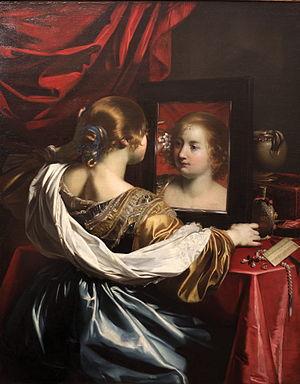
La collection des peintures françaises du musée des Beaux-Arts de Lyon représente un des plus vastes ensembles de peintures d'artistes français de France. Il constitue la collection la plus importante du musée Saint-Pierre, constamment enrichie au cours de ses deux siècles d'existence. Le point fort de cette collection est constitué par les œuvres du XVIIᵉ siècle.